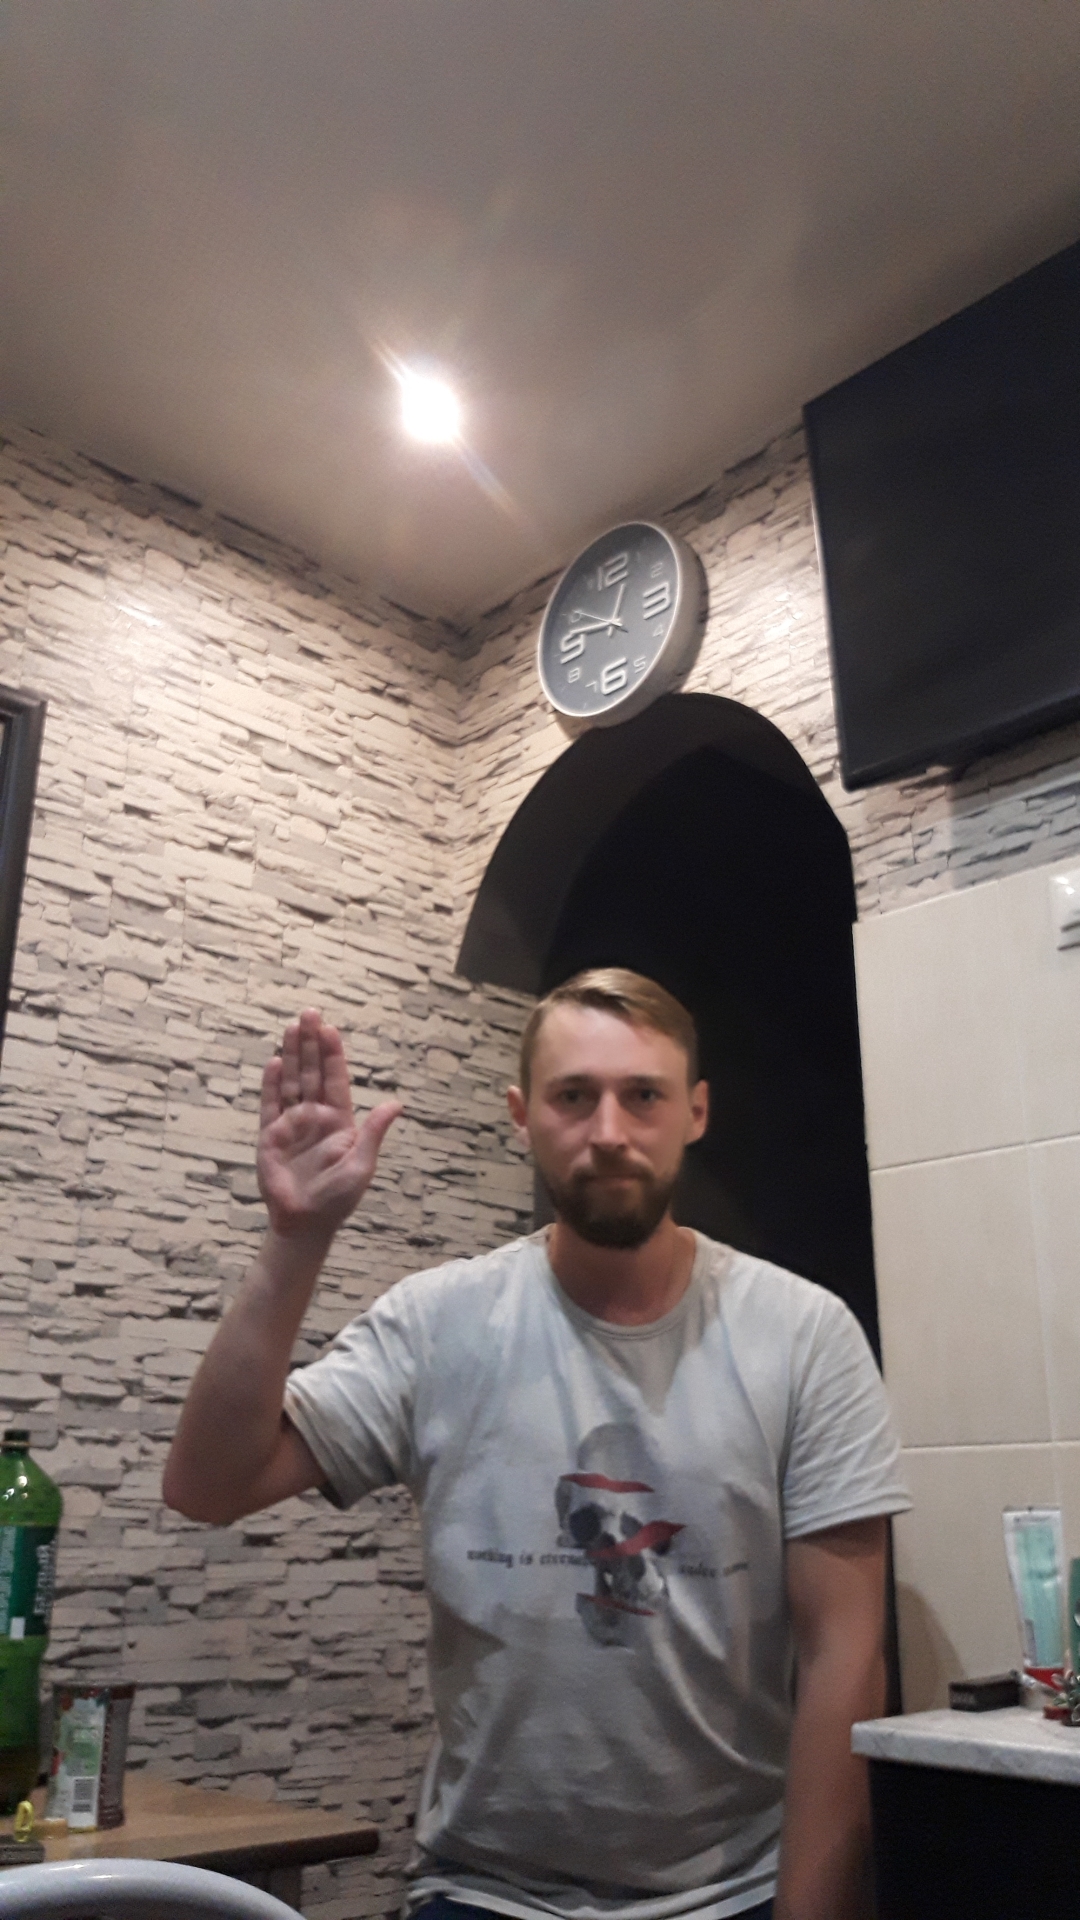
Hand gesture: stop